Santo Tomas, Batangas

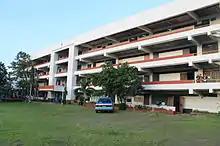
The Polytechnic University of the Philippines Santo Tomas

Santo Tomas is located at . It is situated at the foot of Mount Makiling and is south of Manila and from Batangas City. The city is part of Mega Manila resulting from the continuous expansion of Metro Manila. It borders the cities of Calamba to the north, Los Baños to the north-east, Alaminos to the east, Tanauan and Malvar to the west, and Lipa to the south.